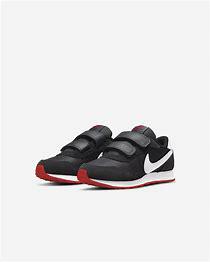
Brand: Nike
Model: MD Valiant